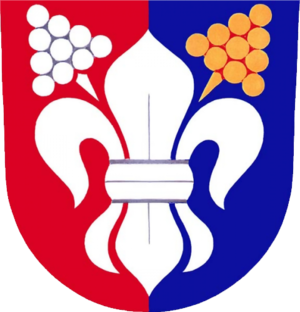
Prakšice est une commune du district d'Uherské Hradiště, dans la région de Zlín, en République tchèque. Sa population s'élevait à 1 030 habitants en 2018.